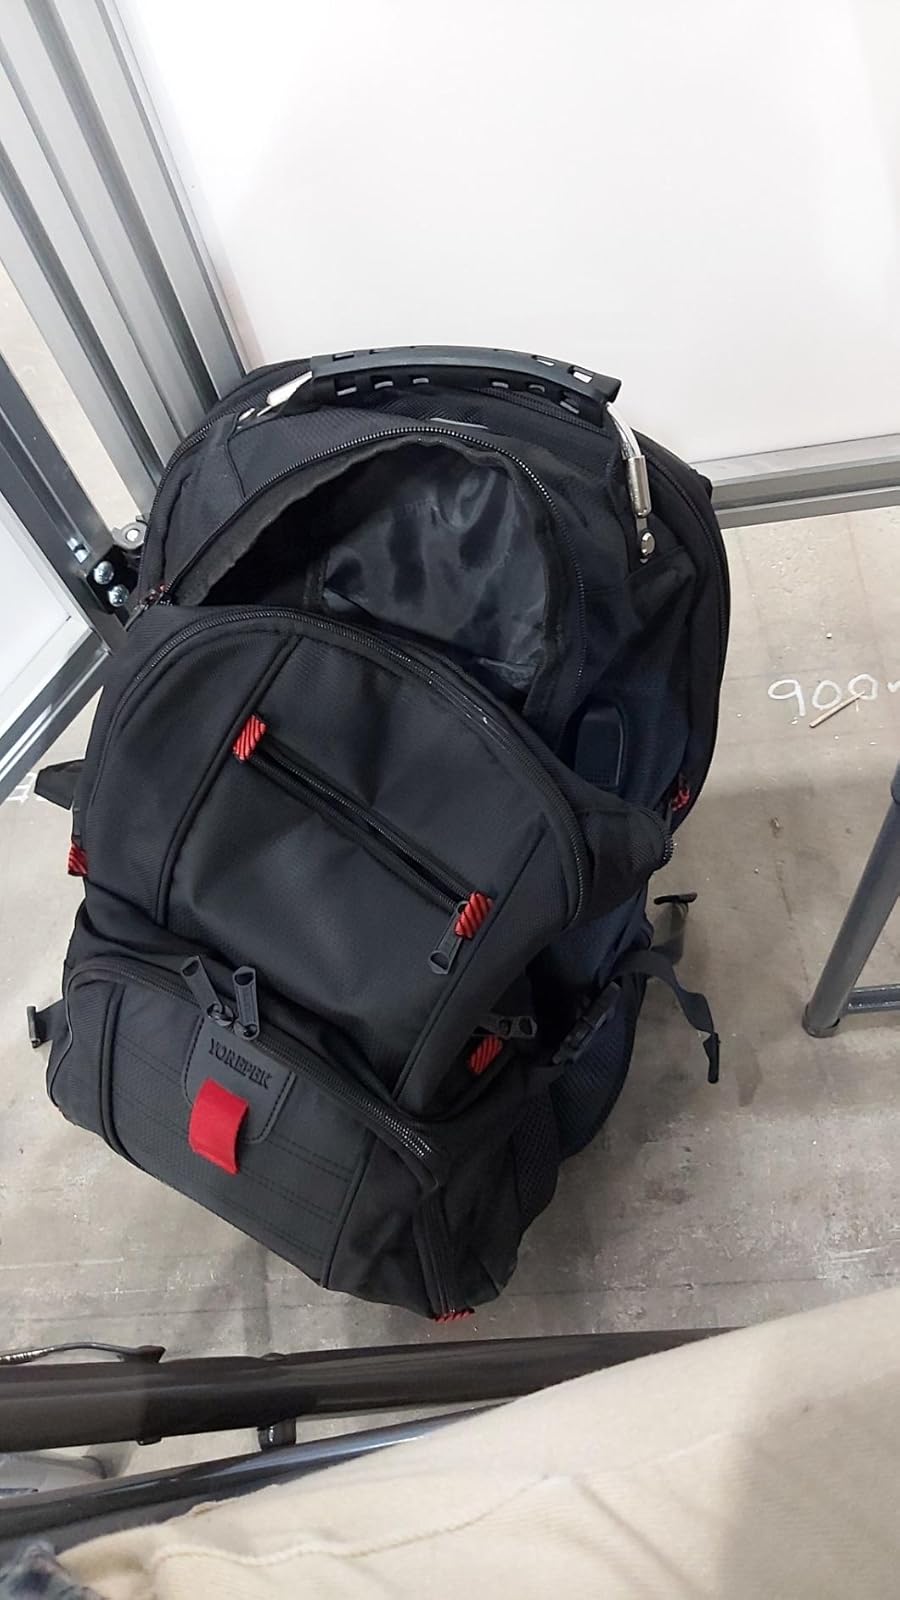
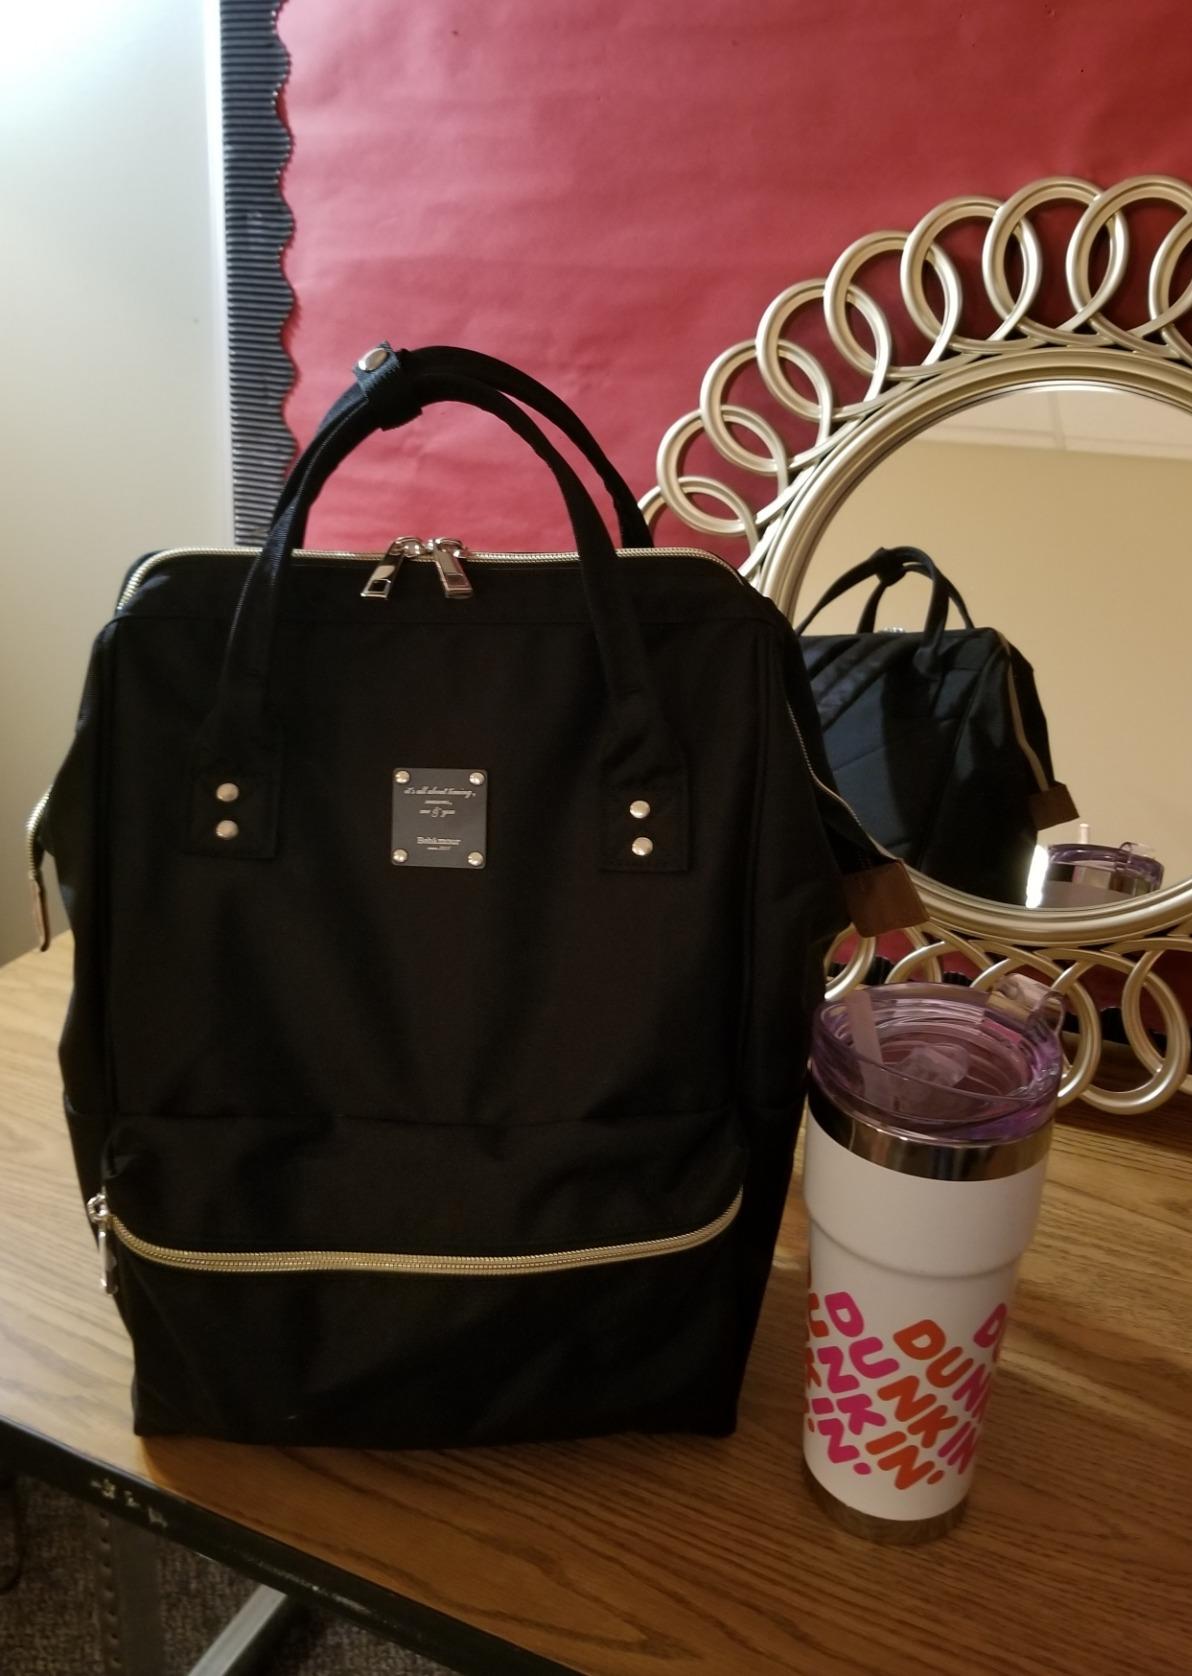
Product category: bag
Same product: no